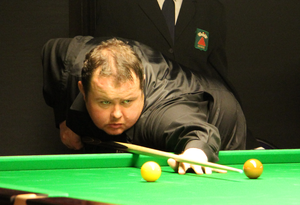
Stephen Lee, né le 12 octobre 1974 à Trowbridge dans le comté de Wiltshire, est un joueur de snooker anglais, professionnel de 1992 à 2014.